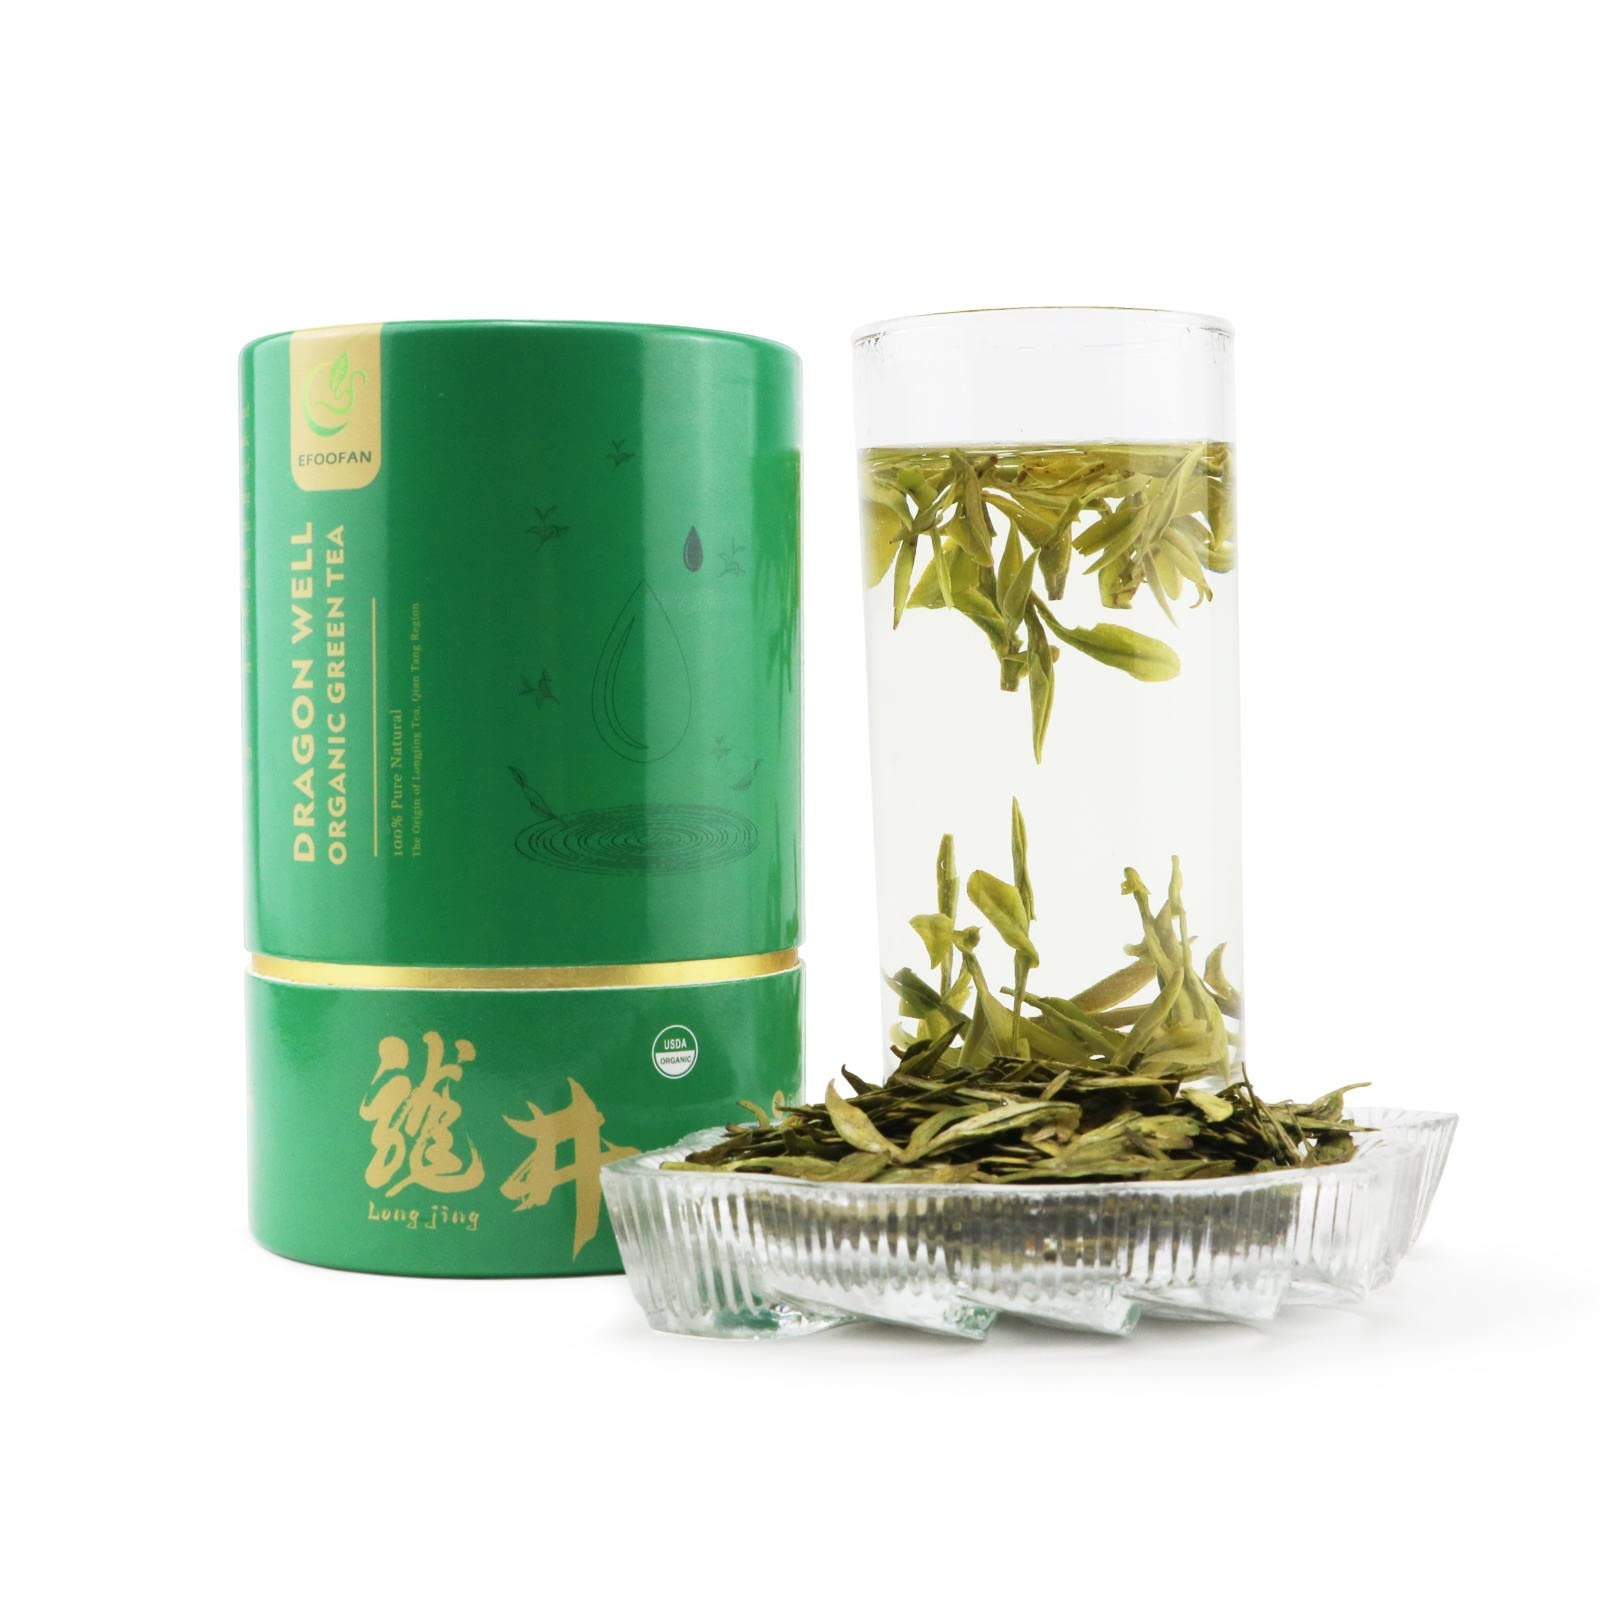
Item Name: EFOOFAN USDA Certified Organic Longjing Green Tea Loose Leaf, 3oz, Buds Leaves Hand-Picked, Authentic Chinese Dragonwell Tea Origin, Premium and Edible Long Jing
Bullet Point 1: ✔️Organic & NON-GMO: 100% USDA/JAS/EU International Certified Organic Dragonwell Green Tea Loose Leaf - Ecologic Tea Plantation Direct to Customers, Reduce the Intermediate Links. Natural, Gluten-free, Additive-Free, Non-GMO and Radiation-Free.
Bullet Point 2: ✔️Trustworthy Test Guarantee: Authority Third Party Lab Test Qualified for Loose Leaf Green Tea - Eurofins Test for Pesticide Residual, Lead and Heavy Metals to Ensure Purity. You Can Even Eat It without Hesitation like Matcha.
Bullet Point 3: ✔️Authentic Origin: Authentic Chinese Longjing Tea Birthplace, Hangzhou, Tian Mu Moutains, National Natural Reserve, Qian Tang Production Area - Handcraft Picking Up and Traditional Making Keeps Chinese Green Tea Leaves Best.
Bullet Point 4: ✔️Premium Quality: Fresh Green Tea Loose Leaf and Traditional Craft - First Harvest Tea Leaves in MingQian Only. Buds Tea Leaves, Tender and Straight, Tippy Fully, Fresh Lovely and Mellow. Not Suitable for Heavy Tea or Coffee Drinkers. Hot or Iced Tea is both applicative.
Bullet Point 5: ✔️ 【Honor & Awards】North American Champion Tea - The Longjing Tea Owns the 1st Place of Hot Tea Class with Dragon Well in North American Champion.
Product Description: Longjing tea, sometimes called by its literal translated name Dragonwell green tea, is a variety of pan-fried green tea from Hangzhou city, Zhejiang province, China where it is produced mostly by hand and has been renowned for its high quality, earning the one of China ten Famous Teas’ title. Long jing green tea was granted the status of Gong Cha, or Imperial tea, in Qing Dynasty by Chinese emperor QianLong. Linan is one district of Hangzhou and located in a rainy area between 29°-31° north latitude, with an annual precipitation of 1500mm, and an annual average temperature of 15.3°C. This zonal monsoon climate has the characteristics of "Synchronized rain and heat" in spring and summer, "complementary temperature and light" in autumn and winter, are very conducive to the growth of tea trees. EFOOFAN organic dragon well green tea loose leaf is farmed in an undeveloped natural valley of Tian mu moutains at an altitude of 600 meters, far from cities which belongs to Qiantang producing area of longjing tea. The uncontaminated environment grows pure& healthier tea.
Value: 3.0
Unit: Ounce

Price: 40.99